Early life and career of Kamala Harris

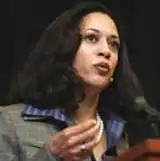
Harris as San Francisco district attorney

In 1990, Harris was hired as a deputy district attorney in Alameda County, California, where she was described as "an able prosecutor on the way up". In her 2019 memoir, she recalled stating her appearance for the People of the State of California before the Alameda County Superior Court at her first trial as a prosecutor: "Kamala Harris, for the people". "For the people" became the title of the first chapter of her 2019 memoir and the slogan of her 2020 presidential campaign.